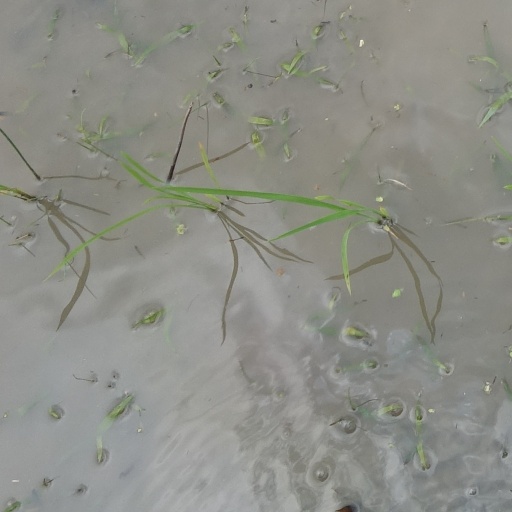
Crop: rice